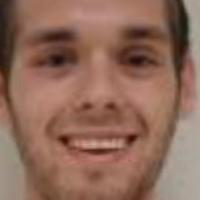
Age group: age 21-30